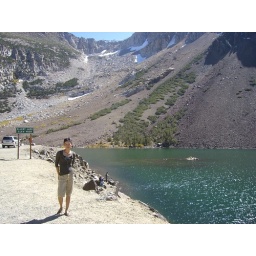
Joy by a mountain lake in Yosemite at around 9000 ft above sea level